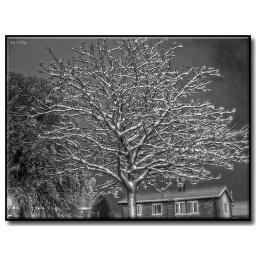
The tree in my front garden; bare but beautiful.